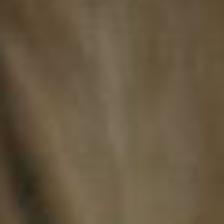
Label: faces